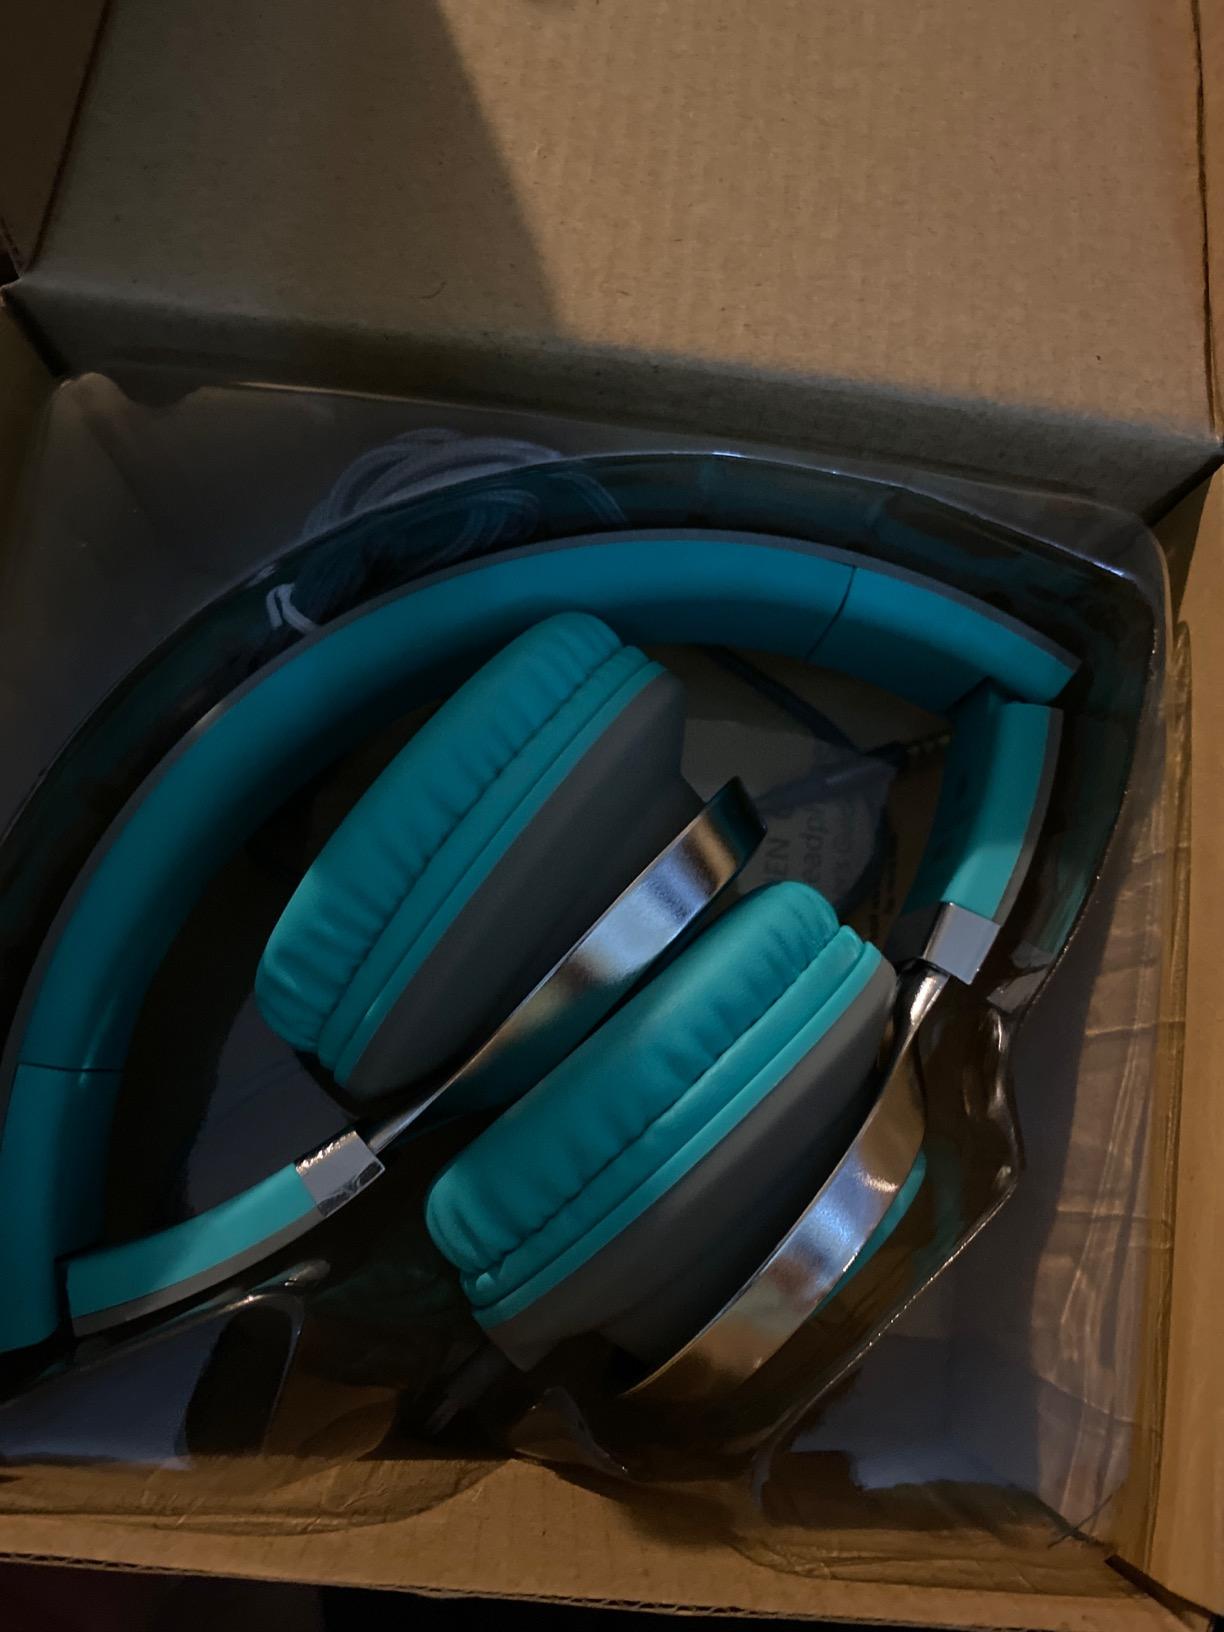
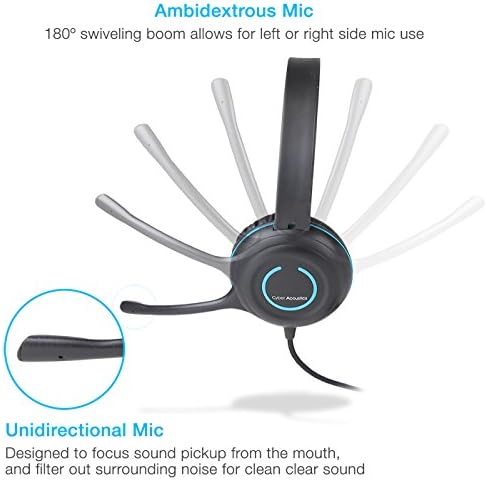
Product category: headphones
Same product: no